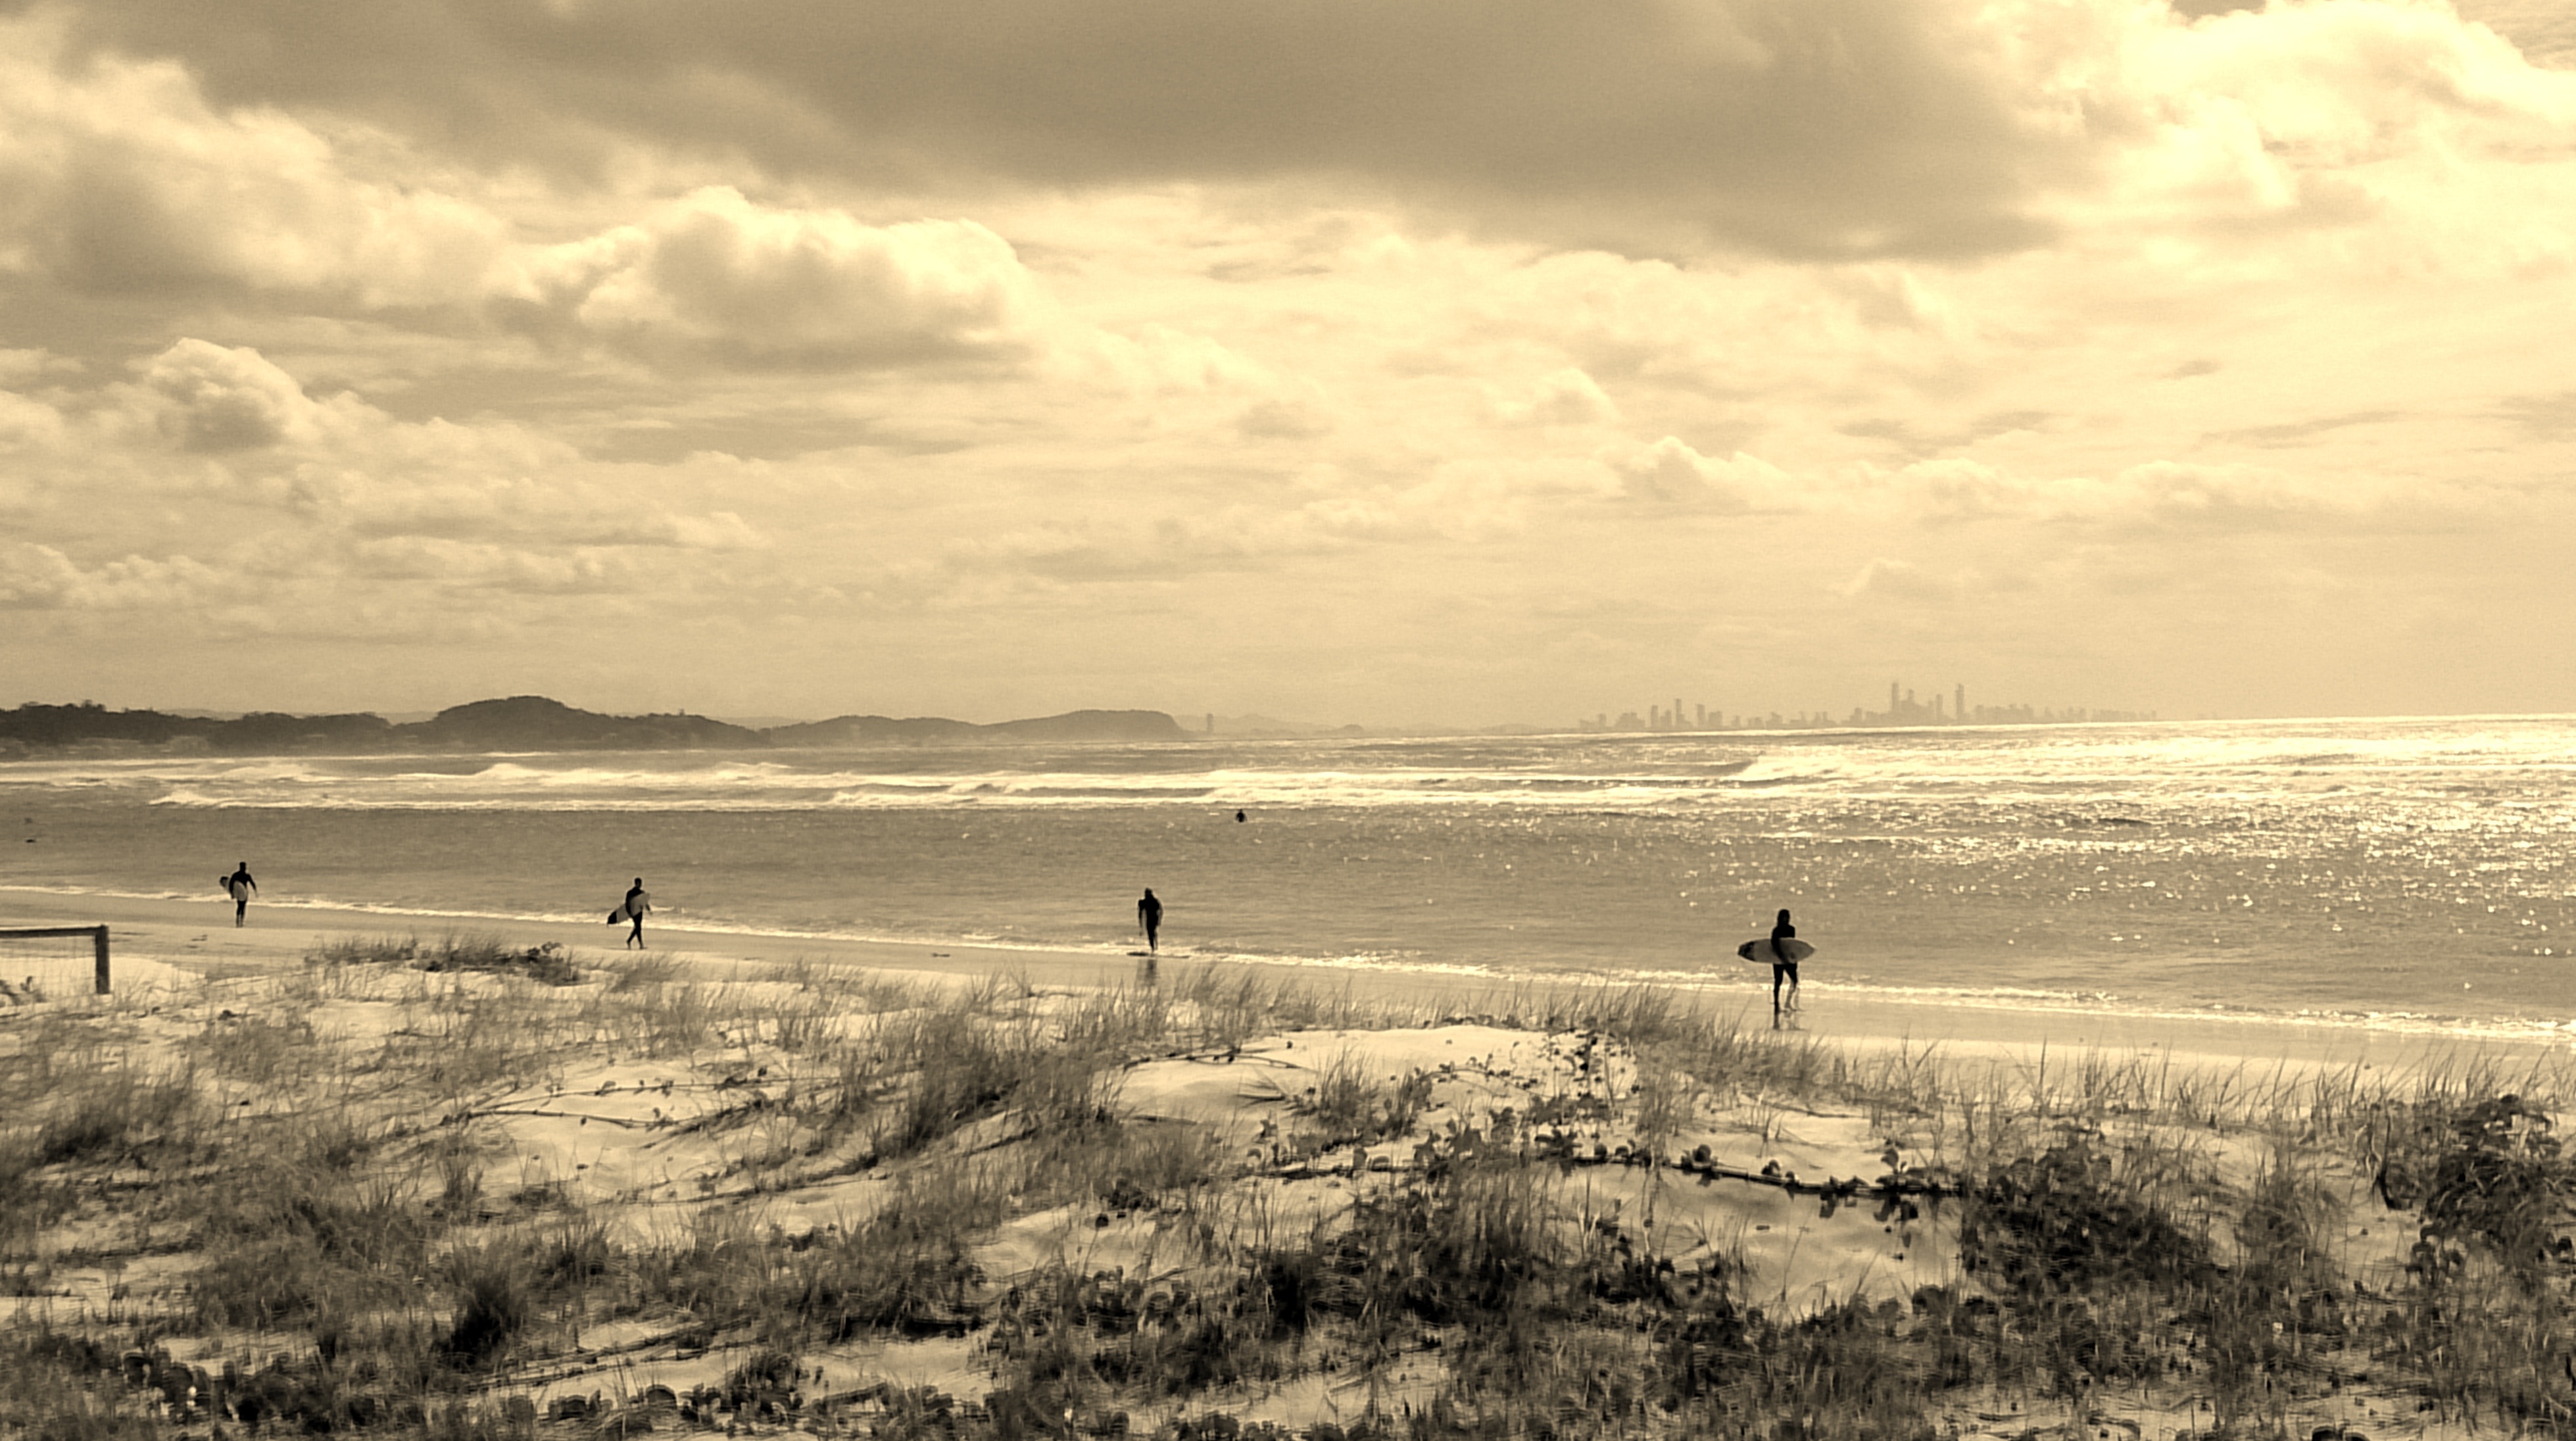
beach, sea, coast, nature, sand, rock, ocean, horizon, cloud, people, sky, sunset, morning, shore, wave, summer, surfing, surfboard, bay, monochrome, material, swimming, body of water, outdoors, surfers, wind wave